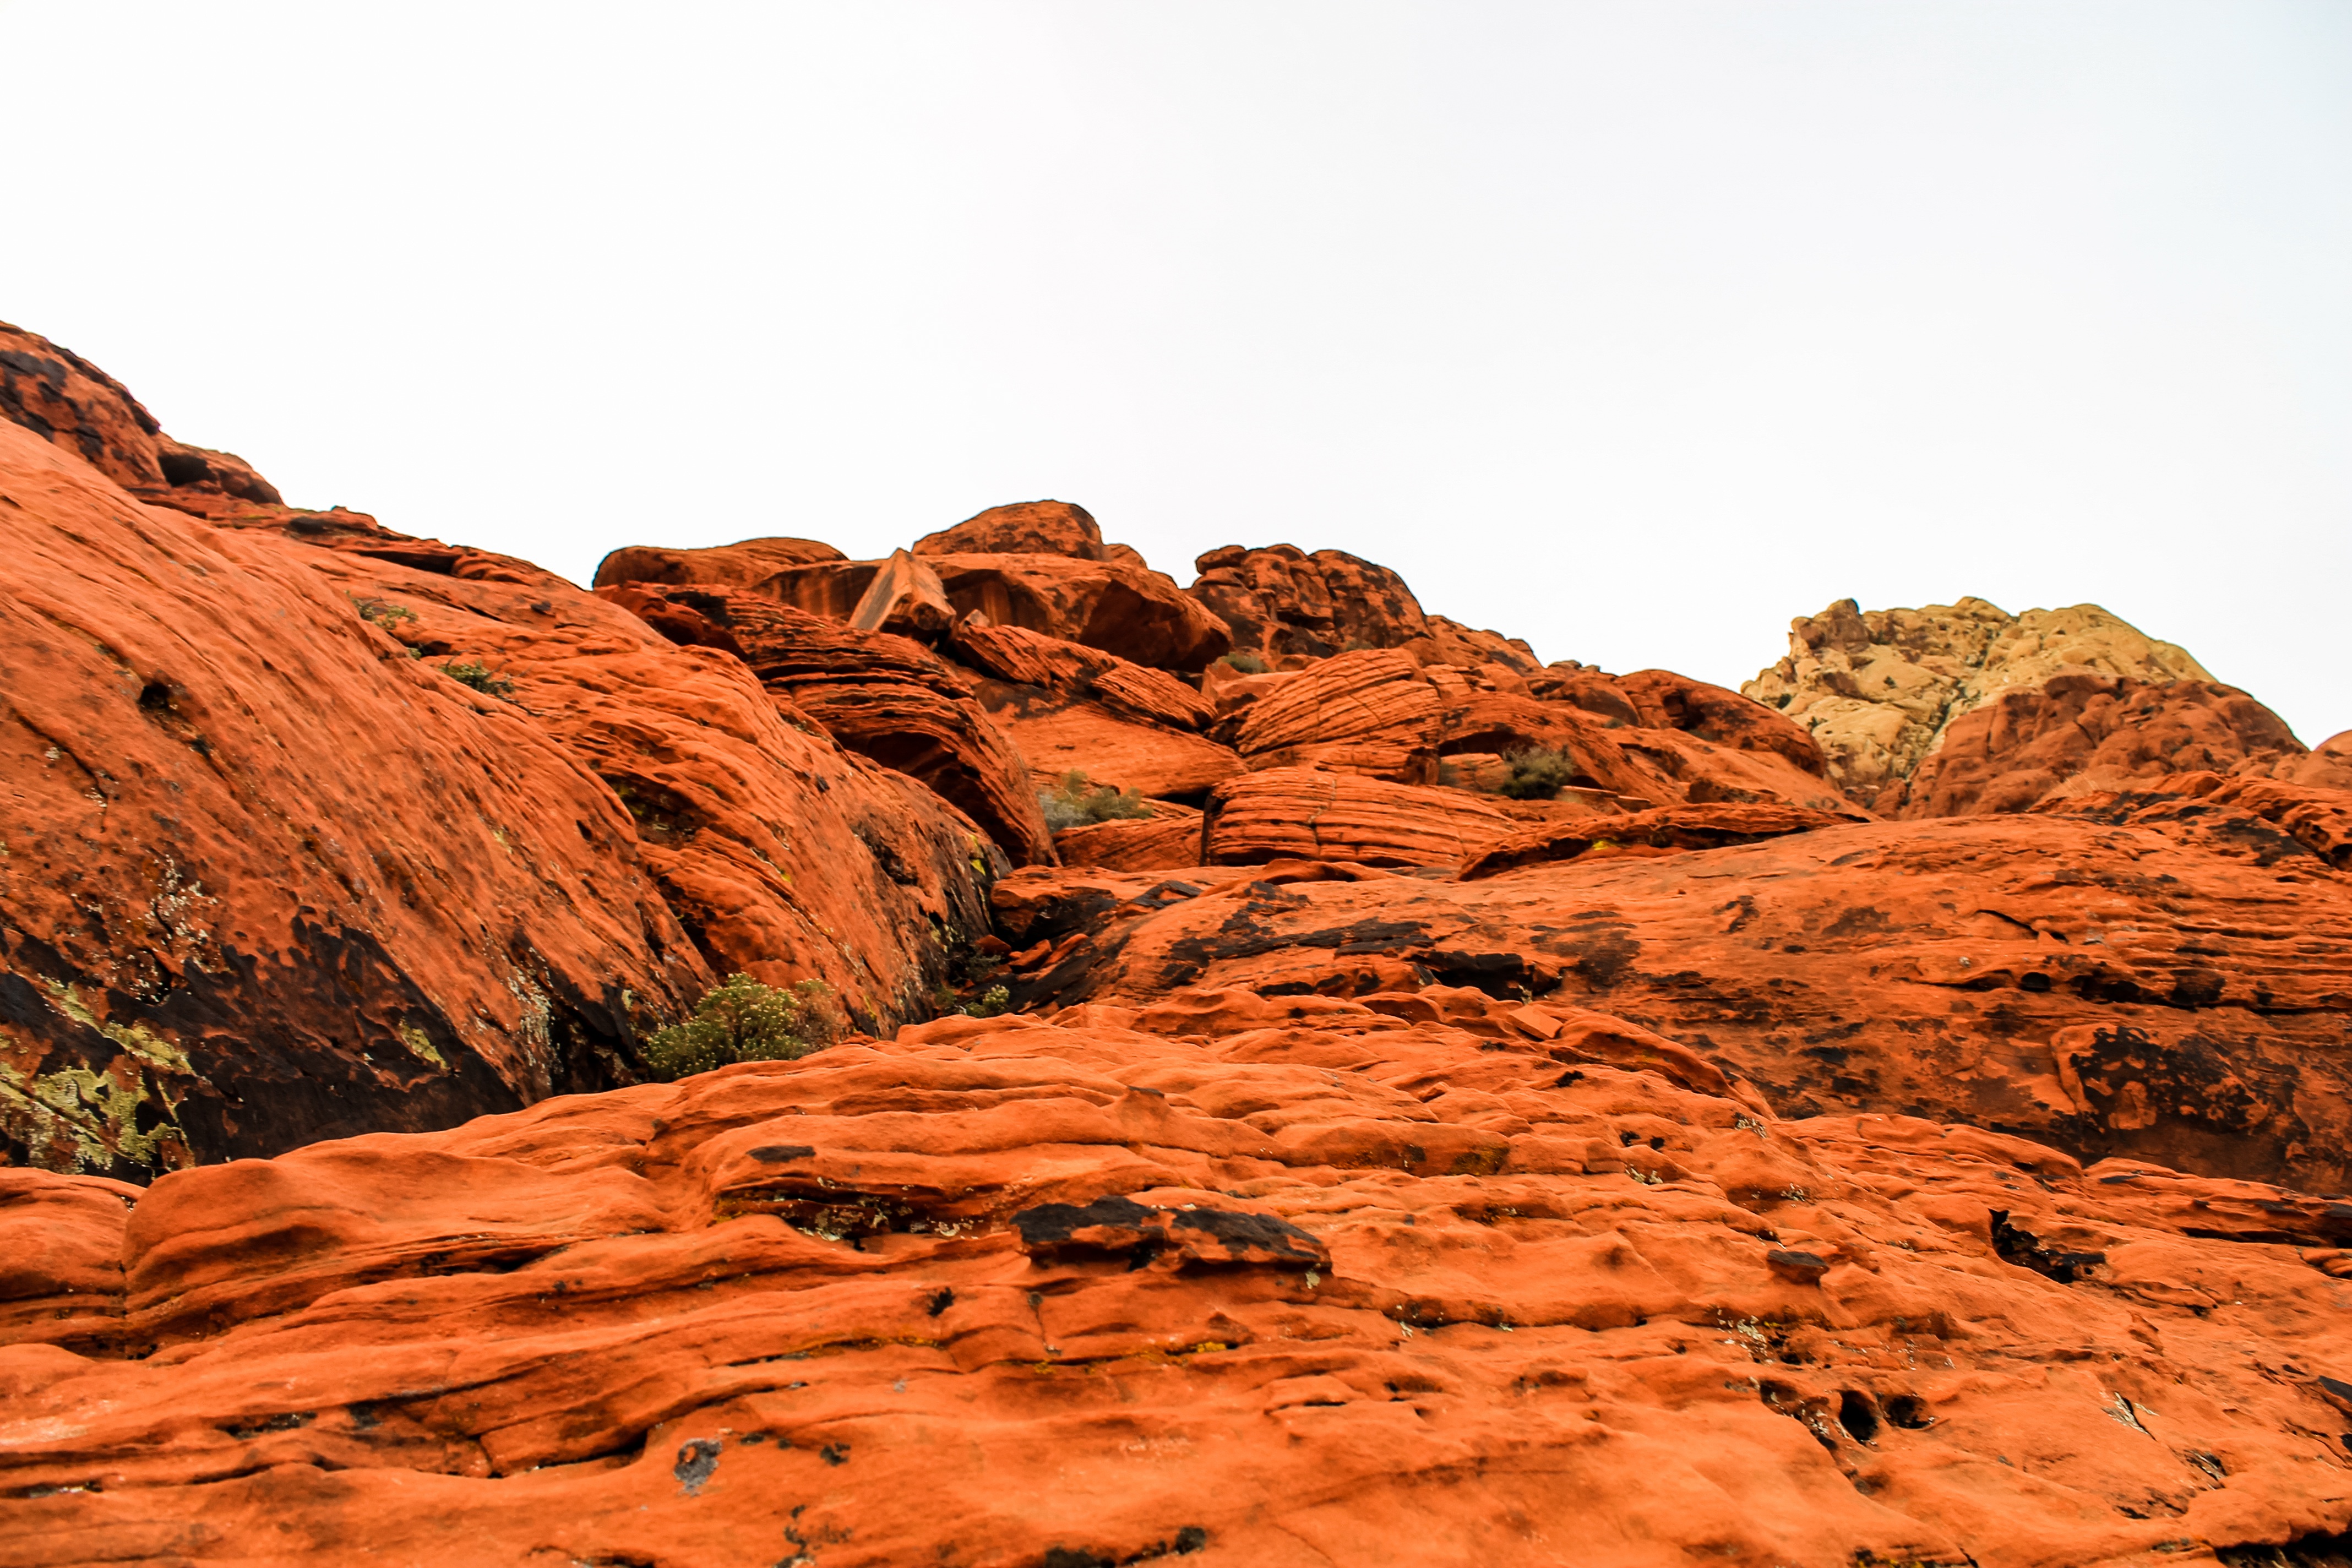
landscape, tree, nature, rock, wilderness, mountain, structure, sky, desert, wall, sandstone, valley, stone, travel, formation, dry, cliff, arch, orange, red, scenic, natural, park, usa, america, soil, stripe, canyon, tourism, terrain, material, erosion, outdoors, national, west, geology, colorado, utah, badlands, plateau, day, geological, layer, navajo, sedimentary, wadi, butte, las vegas, landform, red rocks, strata, natural environment, geographical feature, mountainous landforms, geological phenomenon